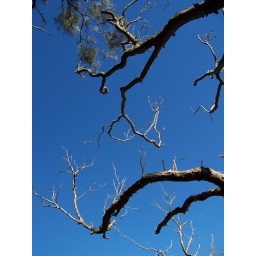
Mangroves against a blue sky